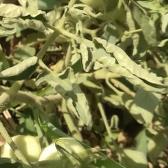
Crop: Tomato
Condition: virosis-d